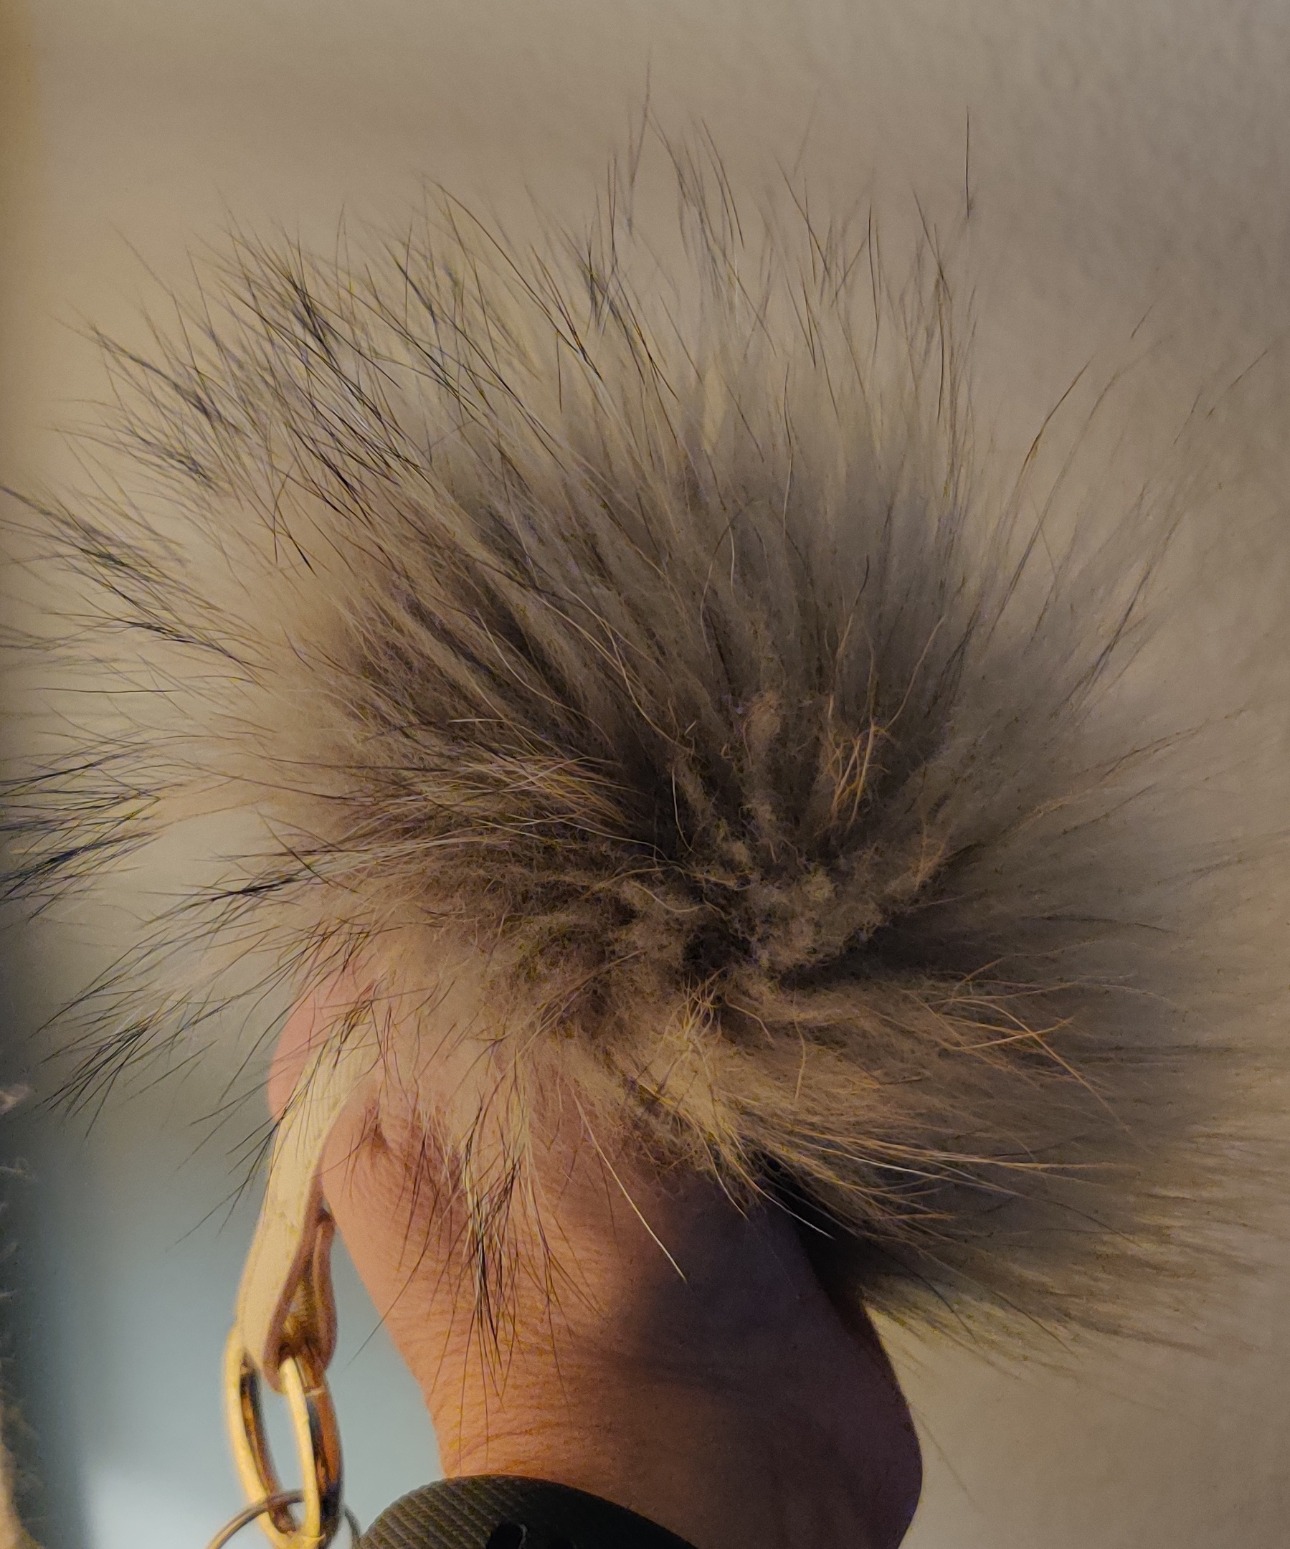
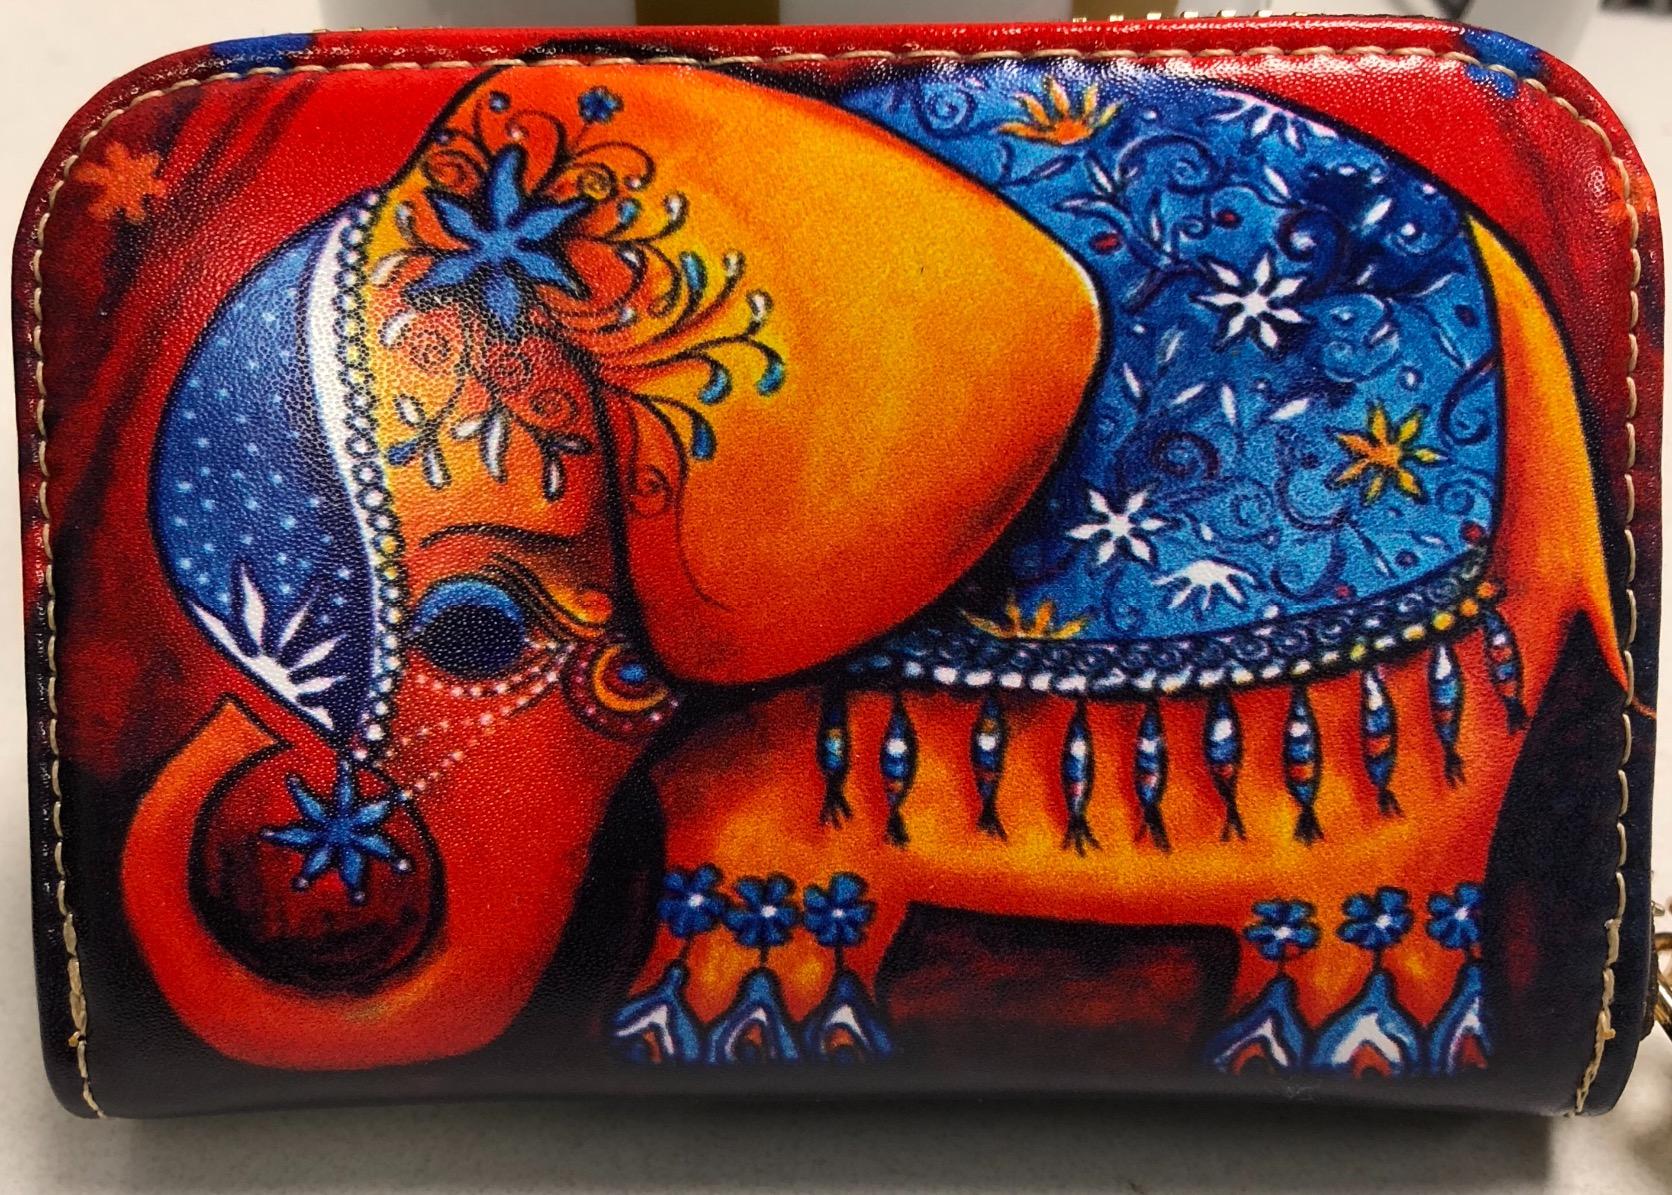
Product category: accessories_keychain
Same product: no